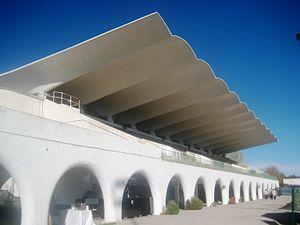
Eduardo Torroja Miret est un ingénieur civil espagnol né à Madrid le 27 août 1899, mort dans la même ville le 15 juin 1961.